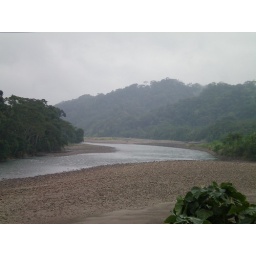
We were almost flattened by a semi trying to cross the bridge from which this picture was taken